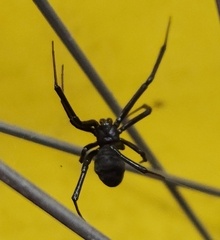
Species: Lactrodectus_hesperus